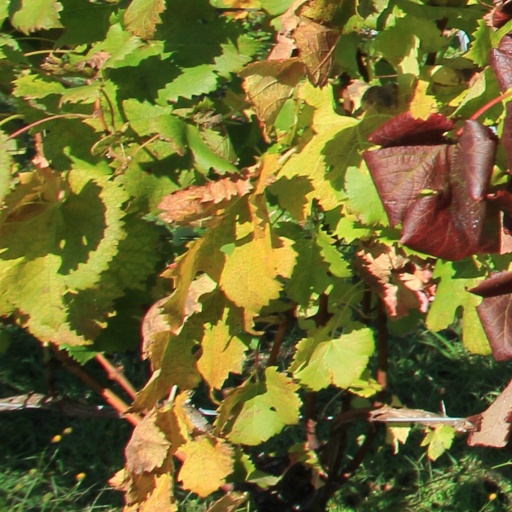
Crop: grape